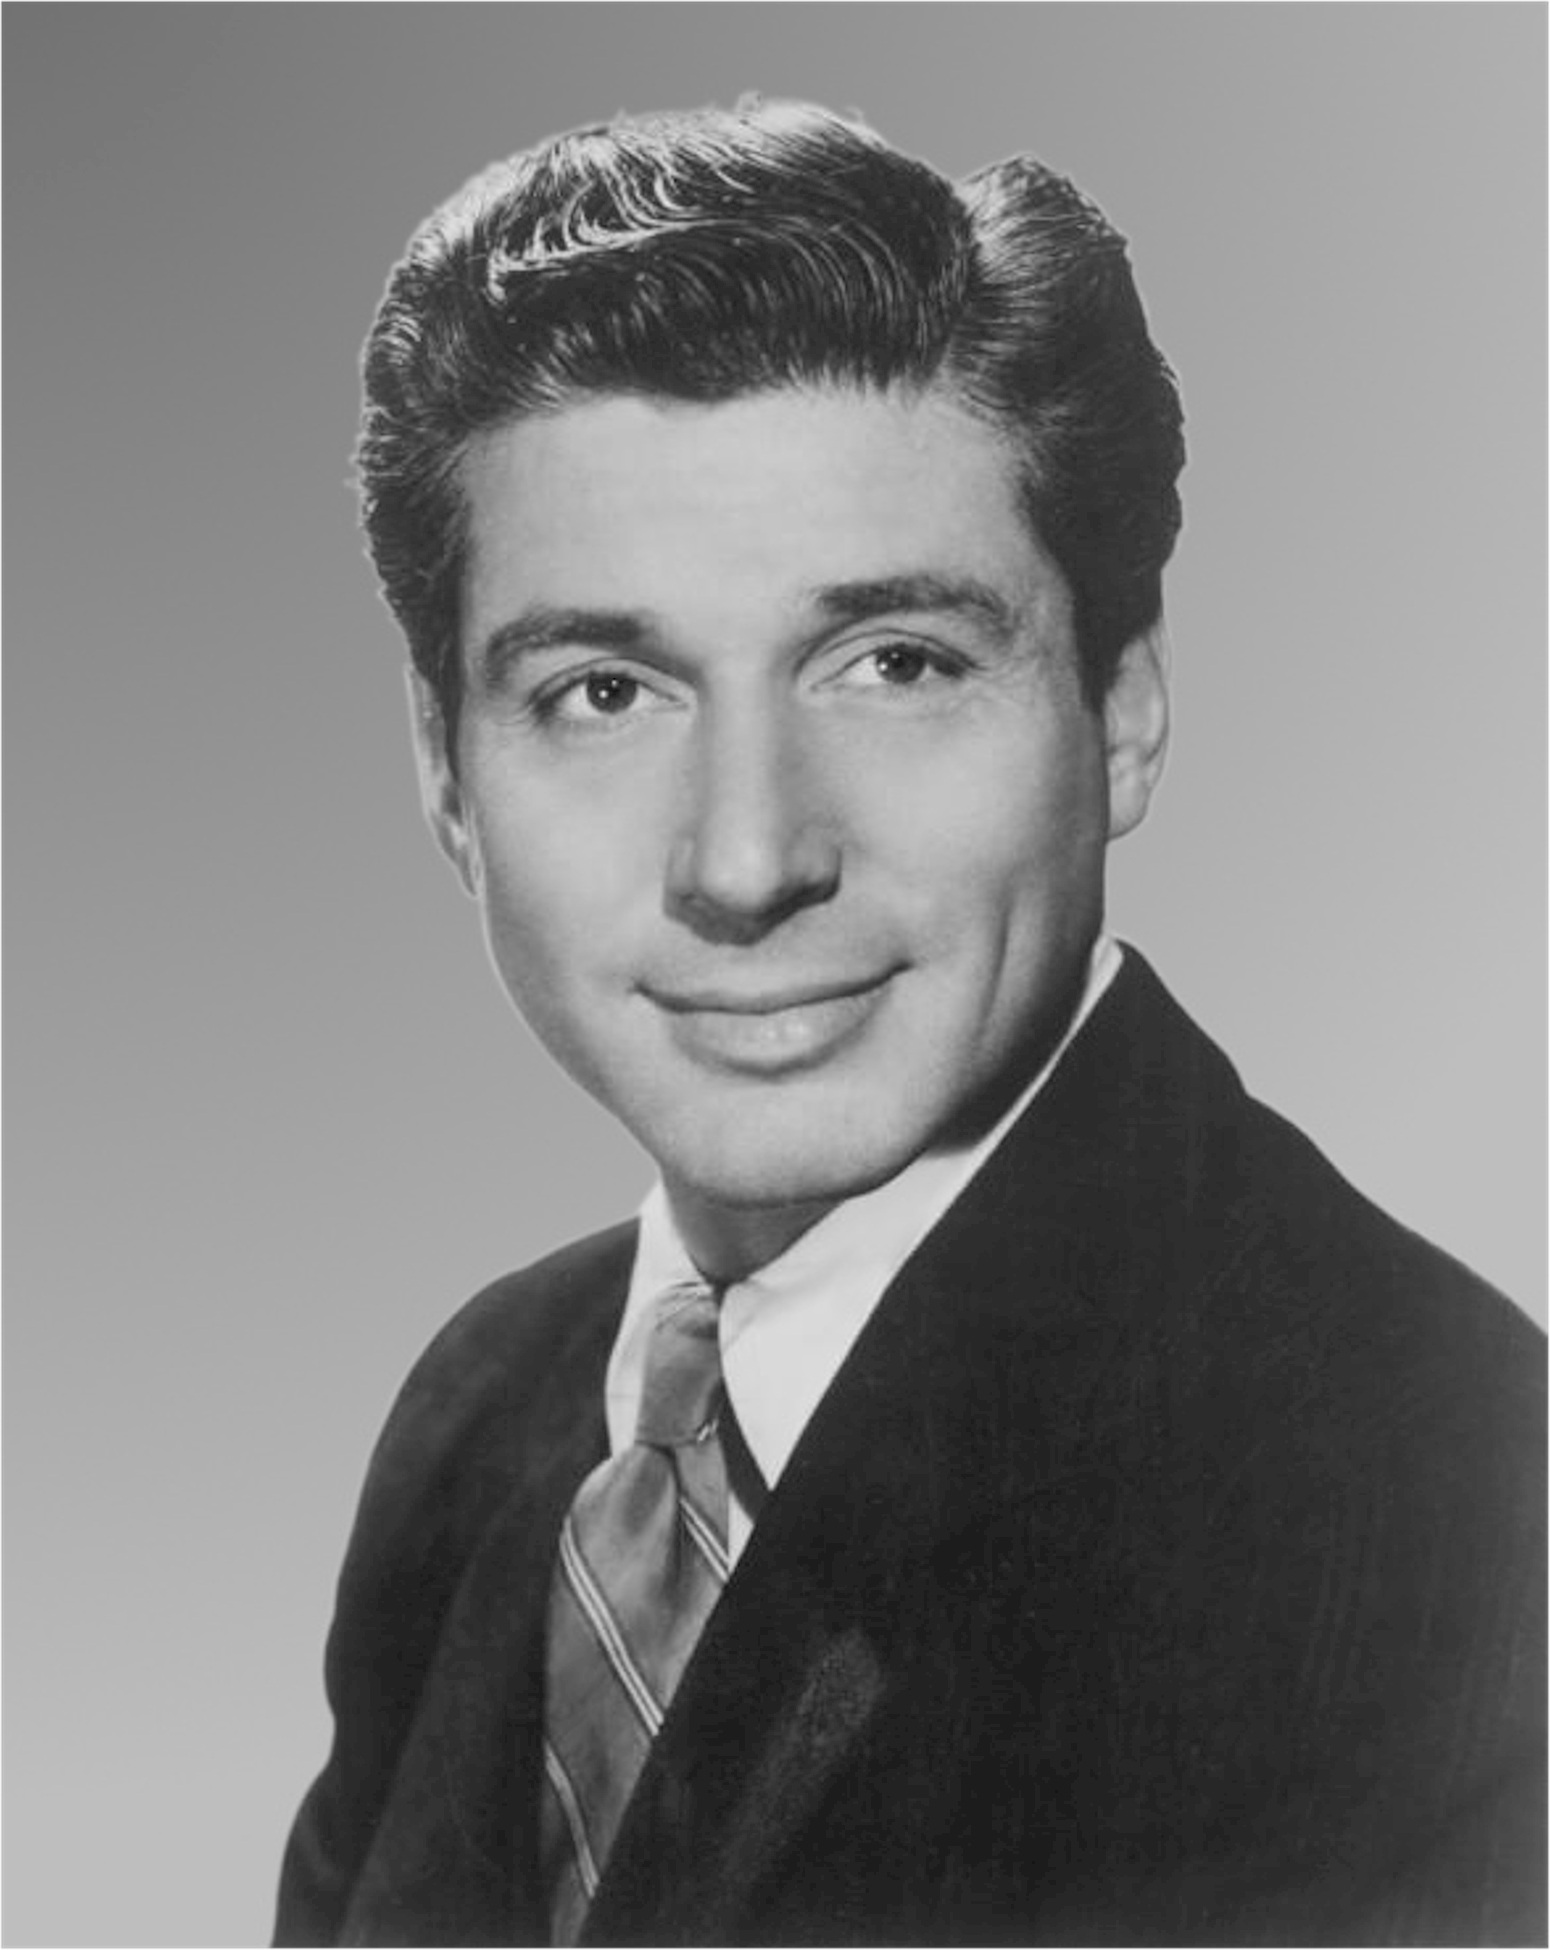
person, black and white, retro, hollywood, portrait, television, profession, monochrome, hairstyle, stage, gentleman, drawing, series, actor, broadway, monochrome photography, efrem zimbalist jr, golden globe award